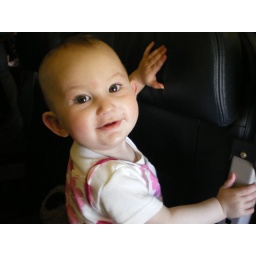
Oh we are flying in an airplane